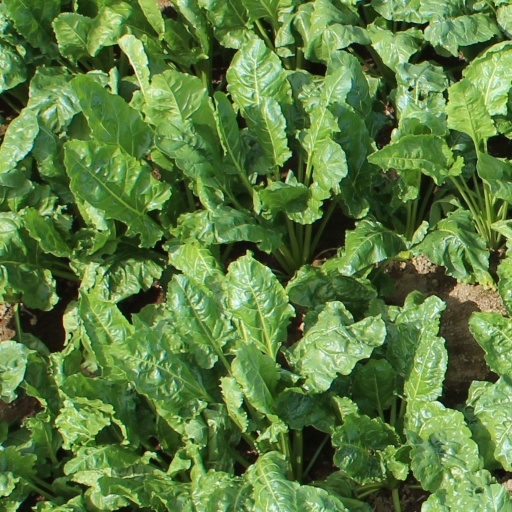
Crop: sugar beet